Storkyrkan

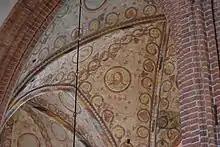
Medieval vault paintings from 1346 (later restored) in what used to be the first chapel of the church, dedicated to Saint Mary.

A donation to the church in 1346 by King Magnus IV and his wife Blanche of Namur probably indicates that the first of a number of chapels had been added to the church. This chapel was originally dedicated to Saint Mary and was located at the south side of the east end of the church. The four bays that belonged to the chapel are still discernible in the interior of Storkyrkan. Similar chapels were built at approximately the same time at Visby Cathedral and St. Mary's Church, Lübeck. The chapel was decorated with Early Gothic murals in a style unusual for Swedish churches (later heavily restored). A second chapel was added to the church sometime before 1361, and further chapels were built during the early 15th century. By the end of the Middle Ages, Storkyrkan contained more than 30 chapels or specifically dedicated altarpieces, an amount only comparable with the cathedrals of medieval Sweden. The church thus grew piecemeal by the addition of chapels. Another set of murals, painted by Albertus Pictor and decorating the south west vaults (the paintings are currently not visible from the floor of the church) was also added during the 15th century. Between 1474 and 1496, a major reconstruction of the church was carried out which then incorporated these chapels into a single, unified space and installed new vaults, creating a uniformly high ceiling. The church was at approximately the same time also substantially expanded toward the east, while a choir was also added. This was partially because the church had become too small for the growing population of the city. The choir was demolished during the 16th century. The tower was also built in the early 15th century and was originally intended mainly as a defensive tower. By the end of the 15th century Storkyrkan had acquired the basic shape and size that it still has.